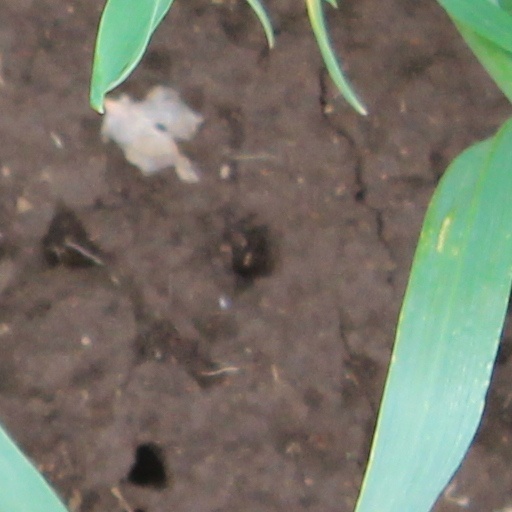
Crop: wheat